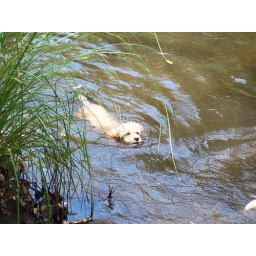
dogs swimming in the river at Aratula Queensland Australia the gorge camp ground